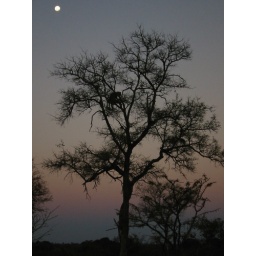
Leopard chasing the monkey in the tree